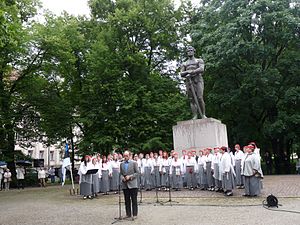
Taasiseseisvumispäev
Markering af Taasiseseisvumispäev i Tartu den 20. august 2012. Forrest historikeren Eero Medijainen, bagved kvindekoret Emajõe Laulikud.
Taasiseseisvumispäev er en national helligdag i Republikken Estland, som fejres hvert år den 20. august for at markere Republikken Estlands de facto genetablerering af Republikken Estland. Beslutningen herom blev truffet ved en afstemning i Eesti Vabariigi Ülemnõukogu ved en samling, som fandt sted den 20. august 1991. Afstemningen skete klokken 23:03 efter en lang debat om formuleringen af beslutningen.